Central Park

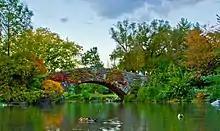
A stone bridge above a lake, with autumn foliage on either side

There are three wooded areas in Central Park: North Woods, the Ramble, and Hallett Nature Sanctuary. North Woods, the largest of the woodlands, is at the northwestern corner of Central Park. It covers about adjacent to North Meadow. The name sometimes applies to other attractions in the park's northern end; these adjacent features plus the area of North Woods can be . North Woods contains the Ravine, a forest with deciduous trees on its northwestern slope, and the Loch, a small stream that winds diagonally through North Woods.